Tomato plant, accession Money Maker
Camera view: vertical (180 deg); turntable rotation: 120 degrees
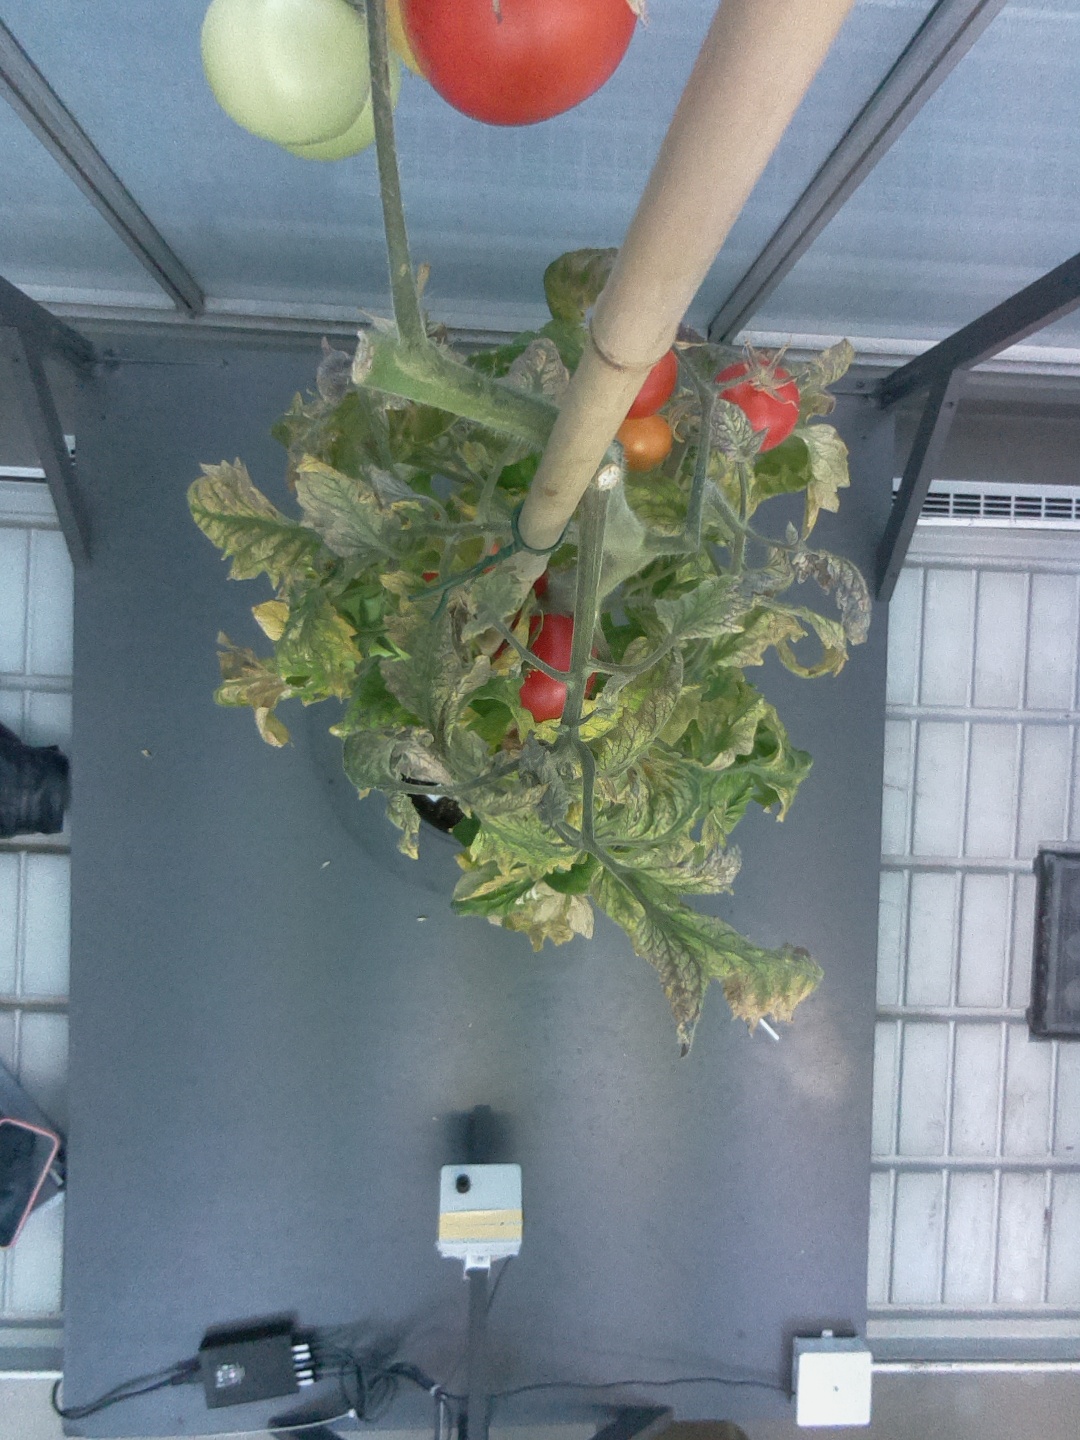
BBCH growth stage 86: 60%-70% of fruits show typical fully ripe color